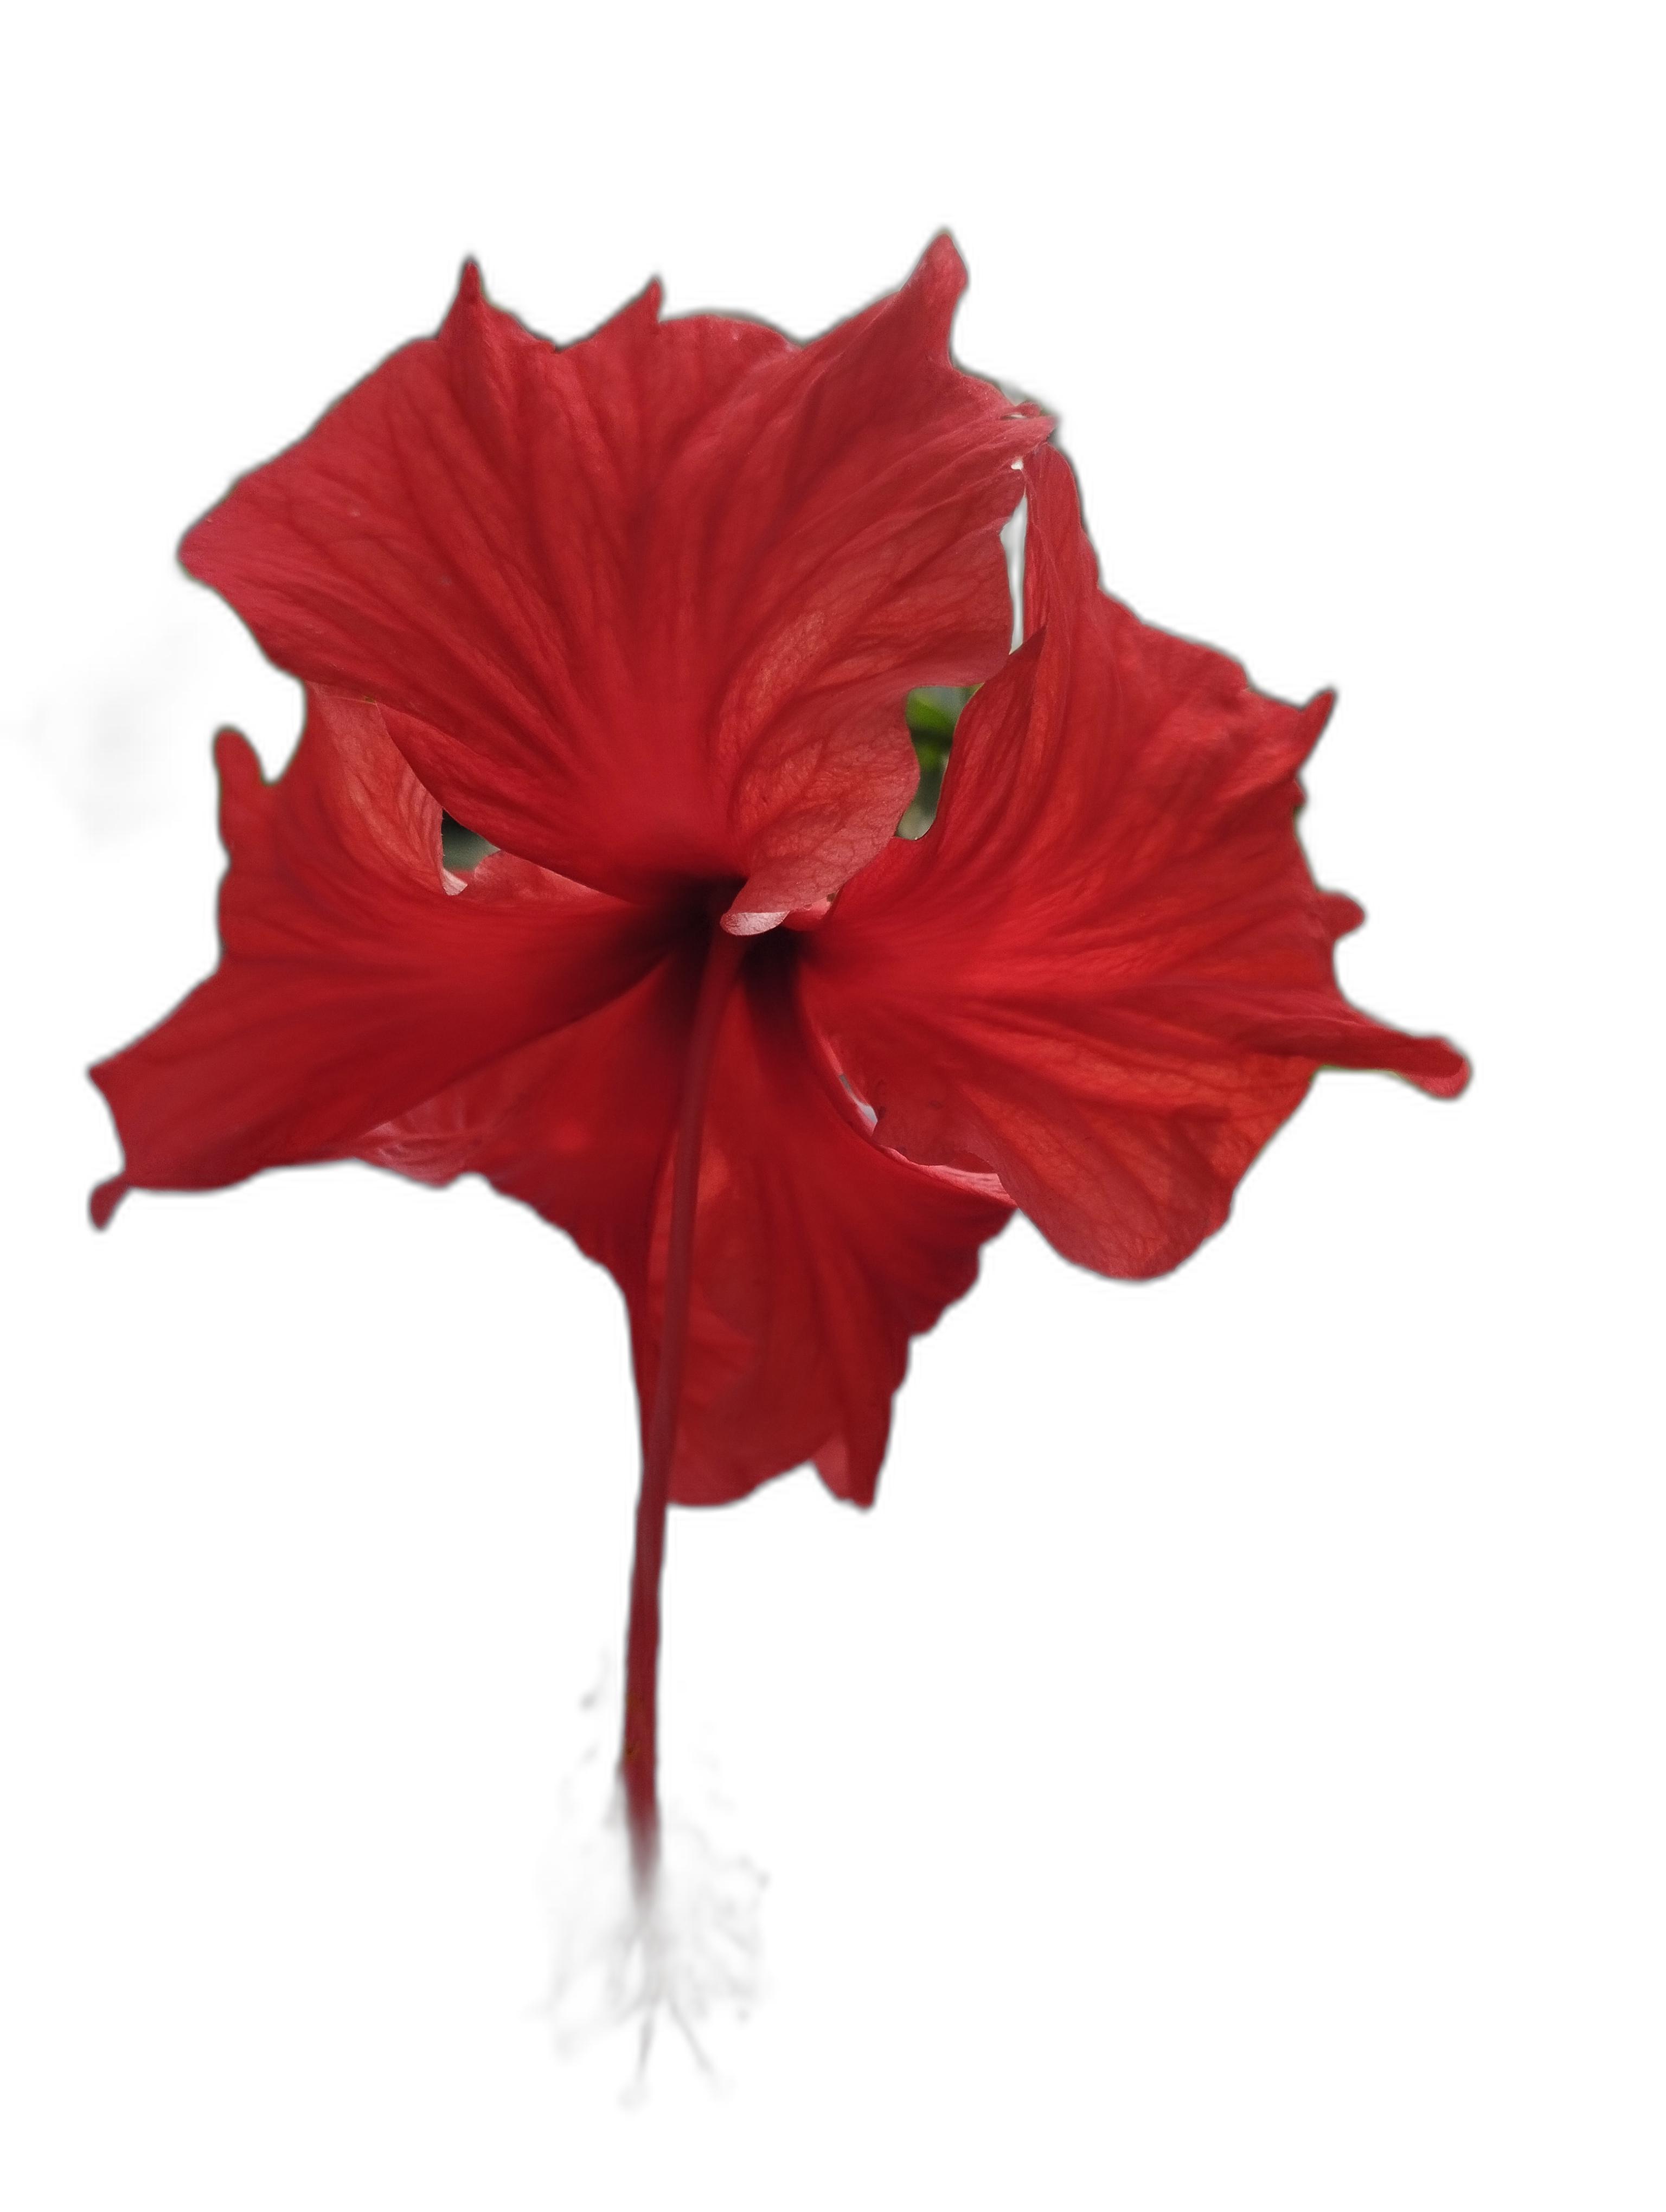
Label: Hibiscus